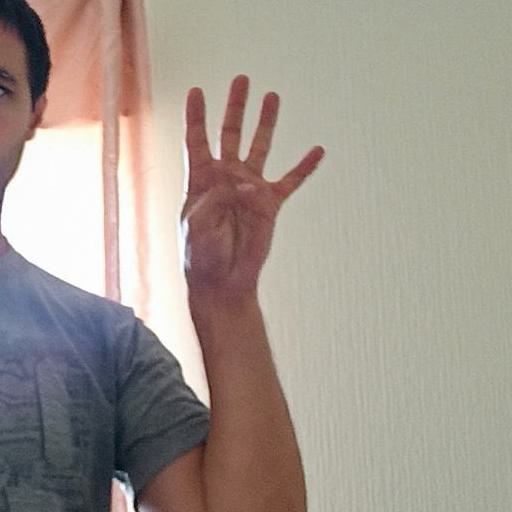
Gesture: four